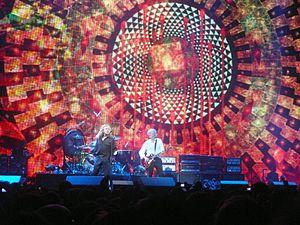
Celebration Day est un concert du groupe rock Led Zeppelin enregistré le 10 décembre 2007 à l'O2 Arena de Londres avec les trois membres originaux du groupe, Jimmy Page, Robert Plant et John Paul Jones, alors que la batterie est jouée par Jason Bonham, fils de John Bonham. Il a été publié sous la forme d'un DVD et d'un album double CD. Le titre provient d'une chanson publiée en 1970 sur le troisième album de Led Zeppelin.